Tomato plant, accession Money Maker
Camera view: tilt-top (135 deg); turntable rotation: 150 degrees
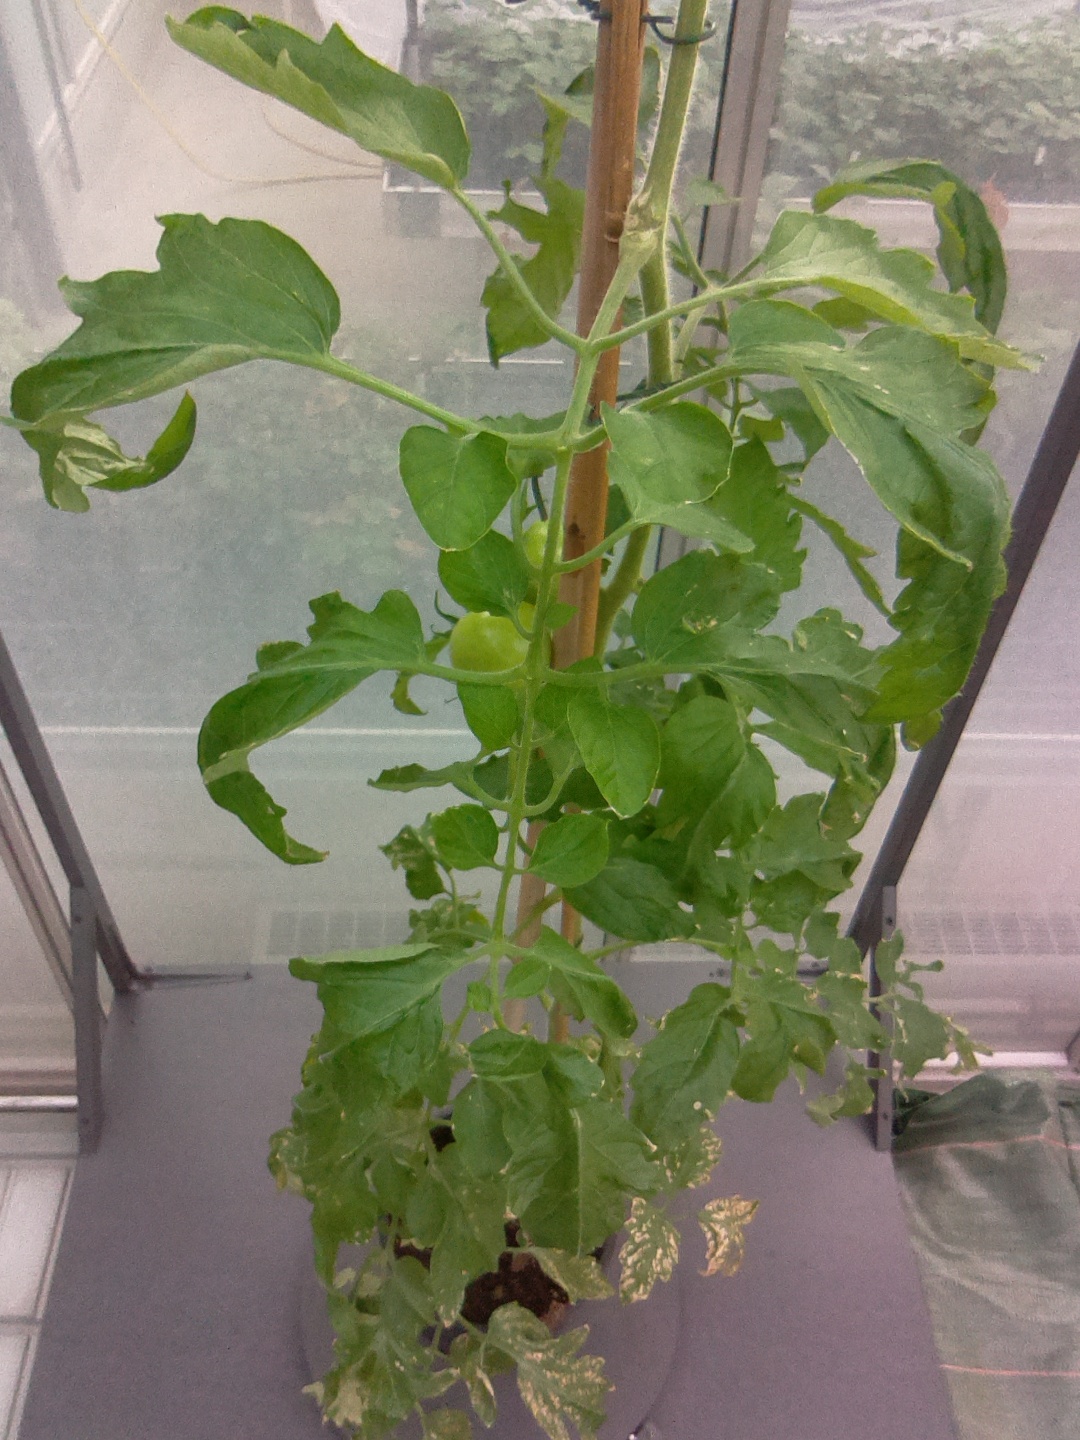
BBCH growth stage 73: 30%-40% of final fruit size